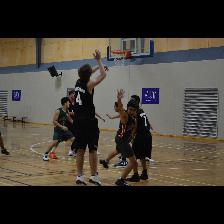
Label: Human